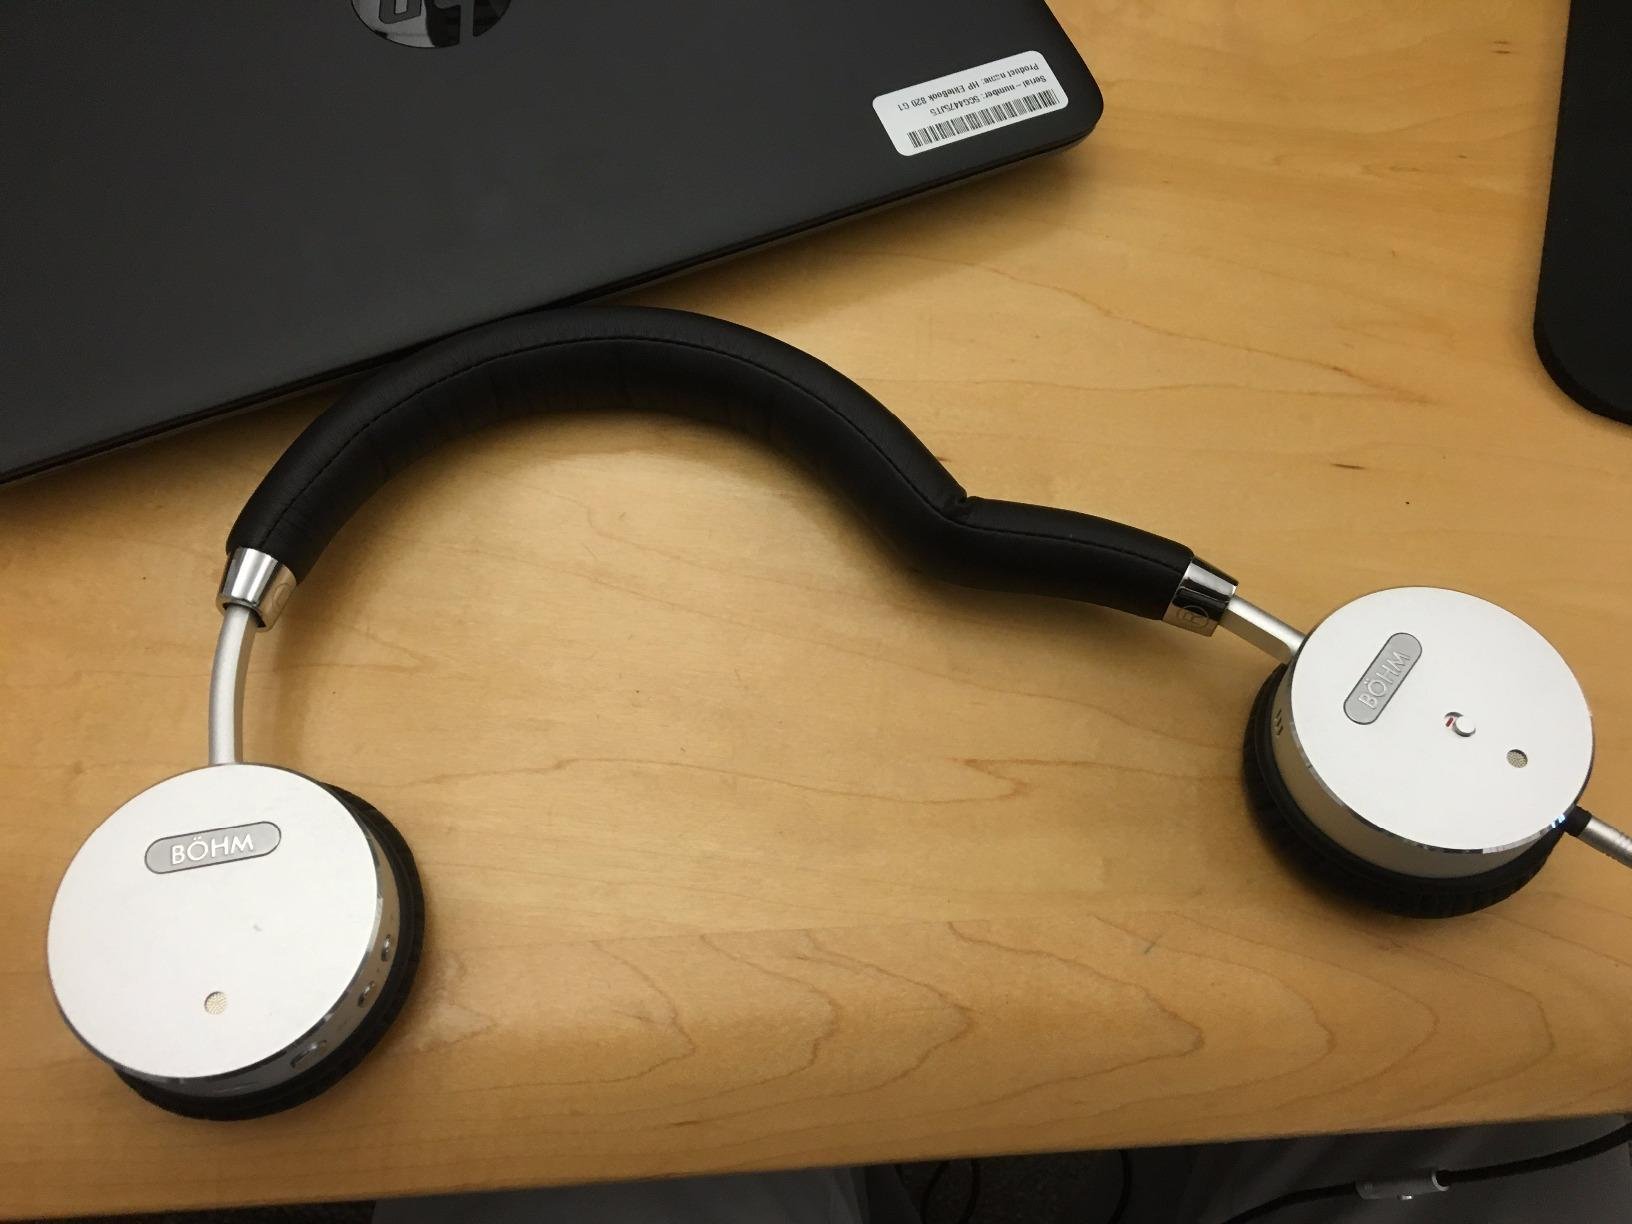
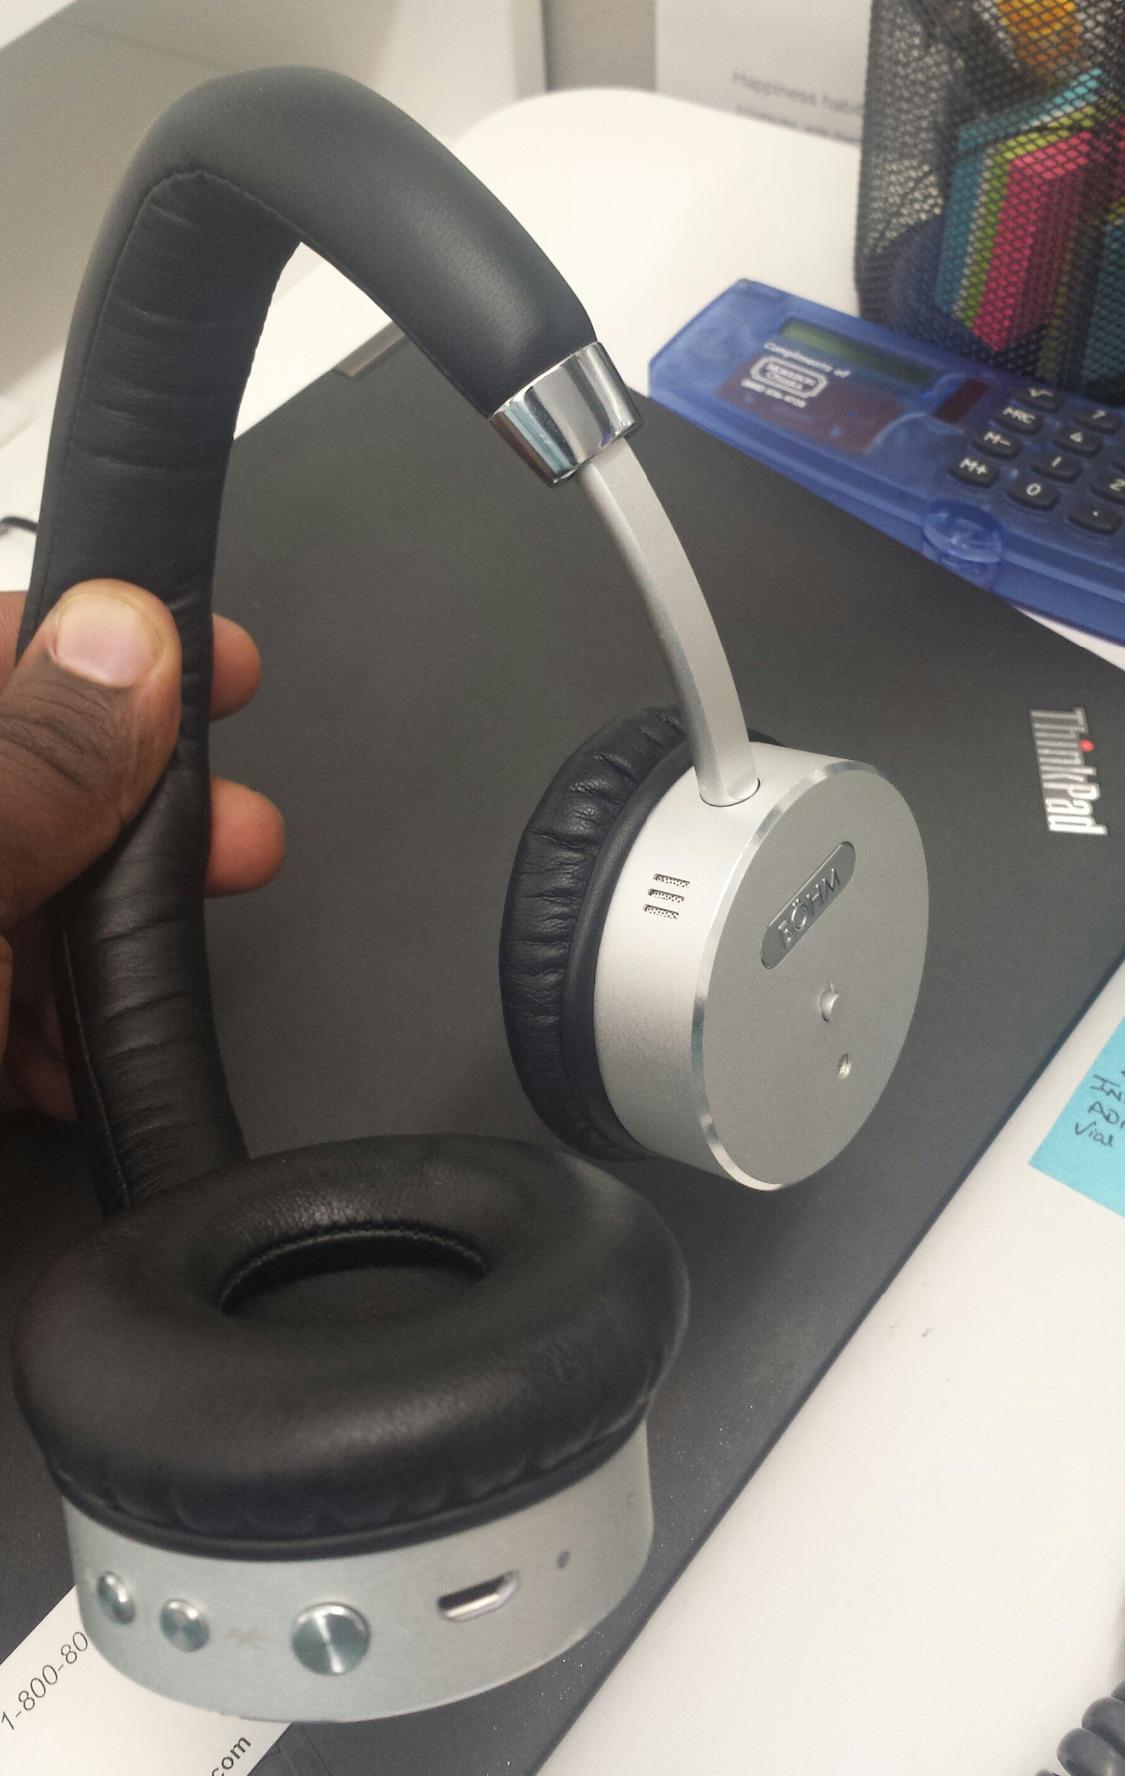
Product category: headphones
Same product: yes